Étang de Diane

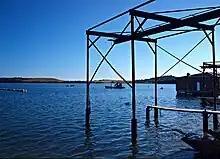
Fish unloading structure

The lagoon is privately owned by the "Groupement Foncier Agricole de Diana" (GFA), which leases it to companies who operate and manage it.